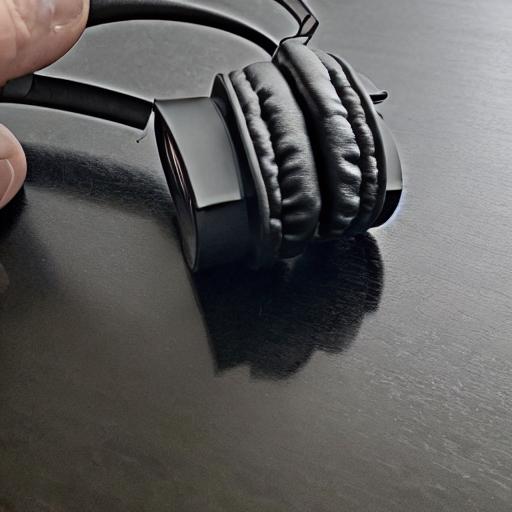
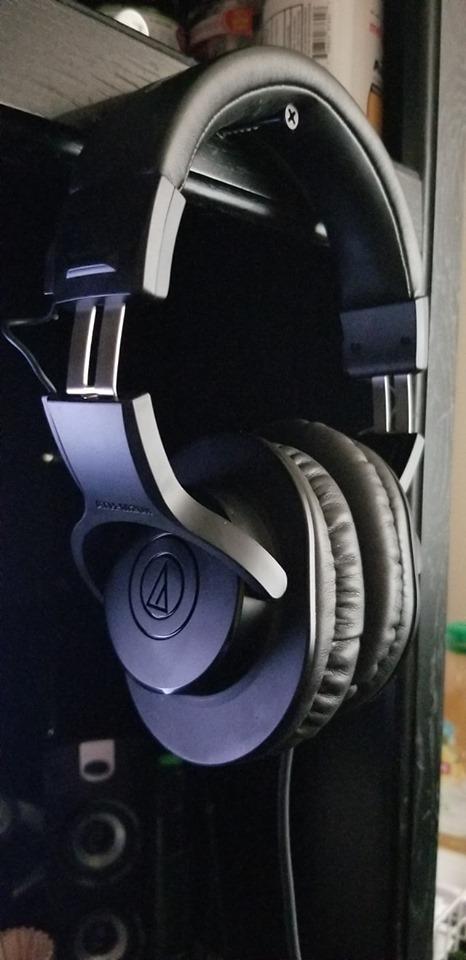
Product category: headphones
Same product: no